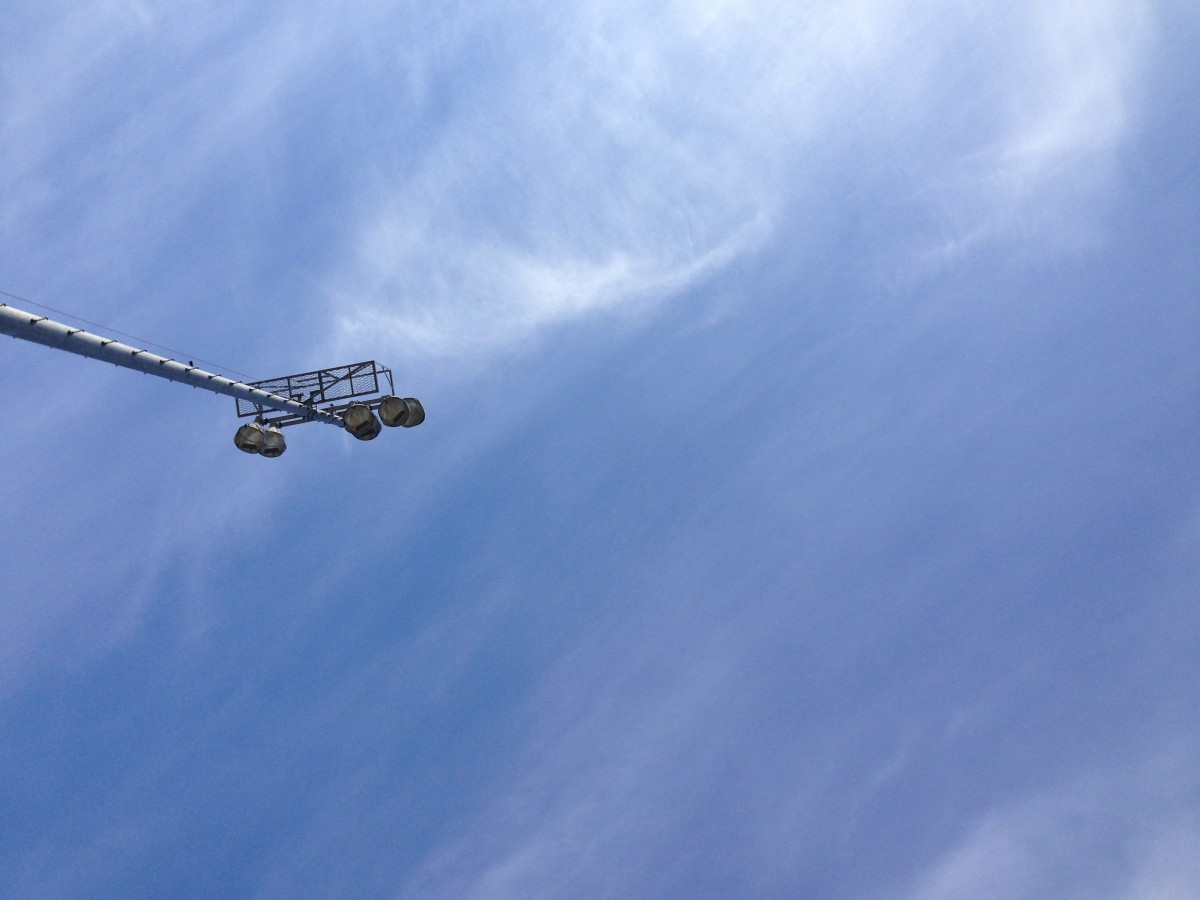
Tags: cloud, sky, airplane, aircraft, vehicle, aviation, flight, parachuting, air sports